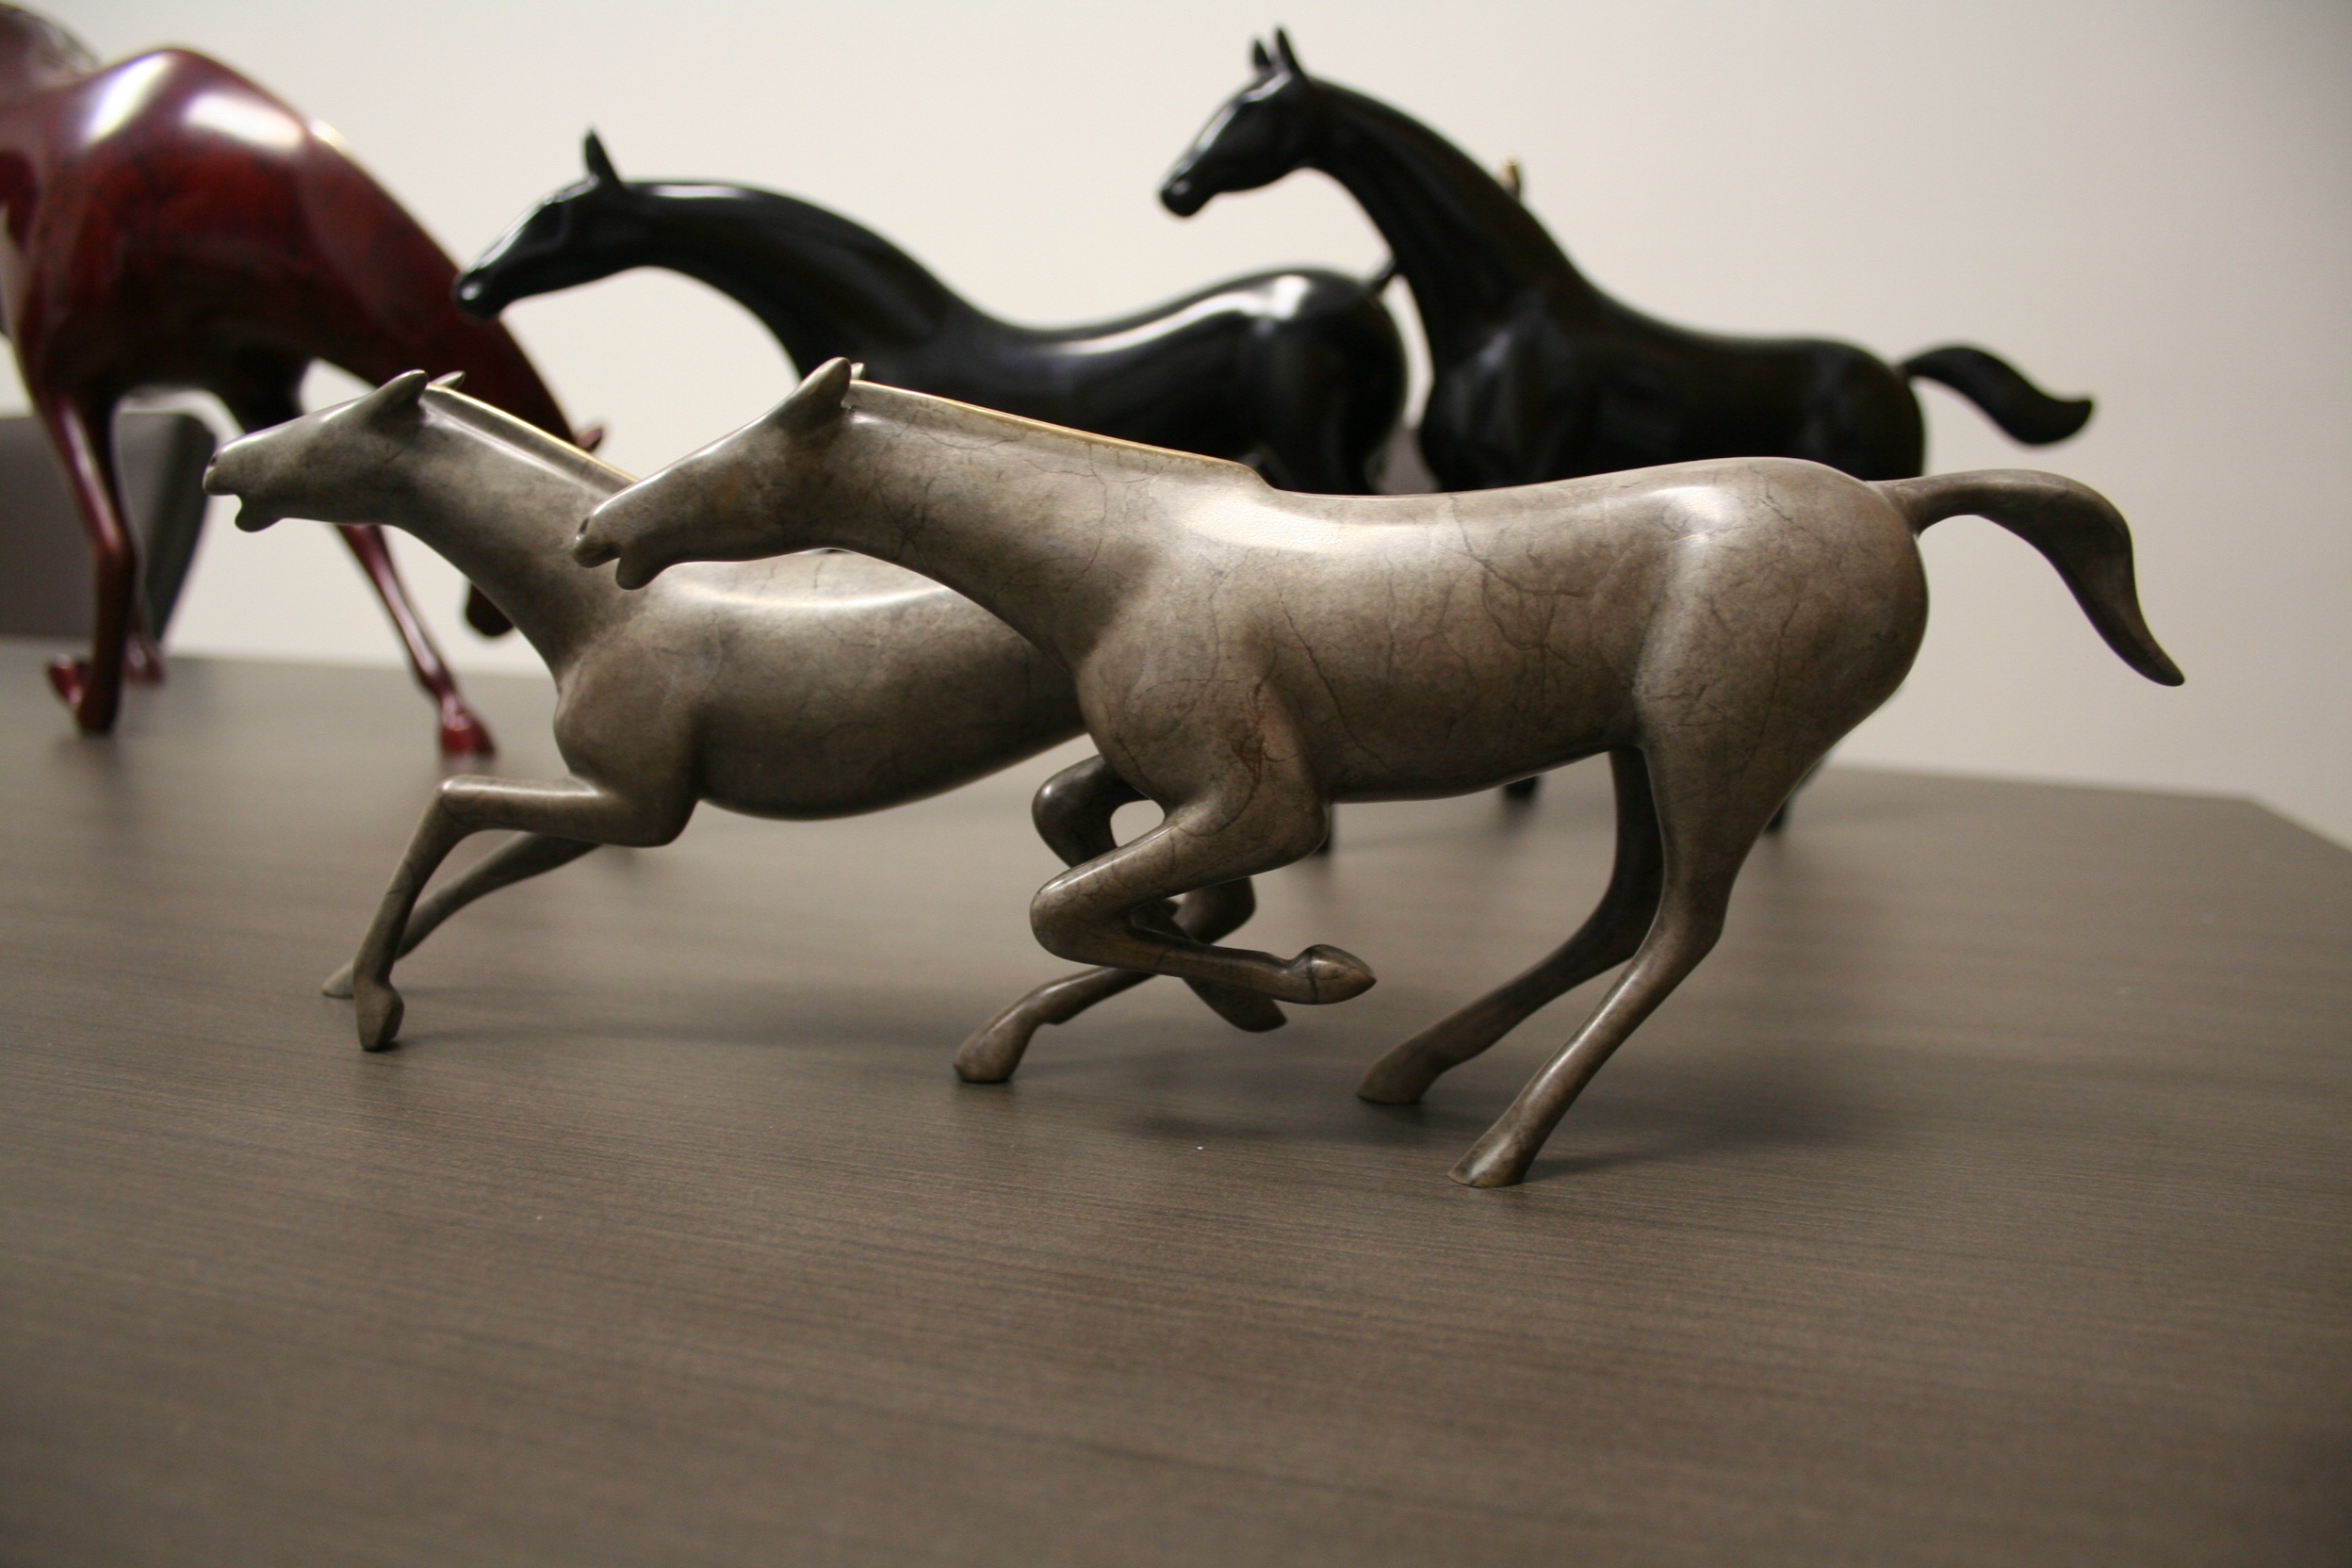
running, animal, stone, monument, statue, horse, stallion, sculpture, horses, art, mare, horse like mammal, mustang horse